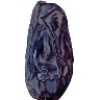
Label: Dates 1